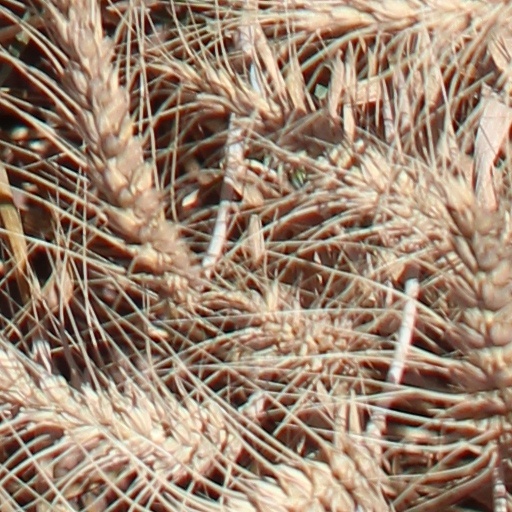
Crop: wheat